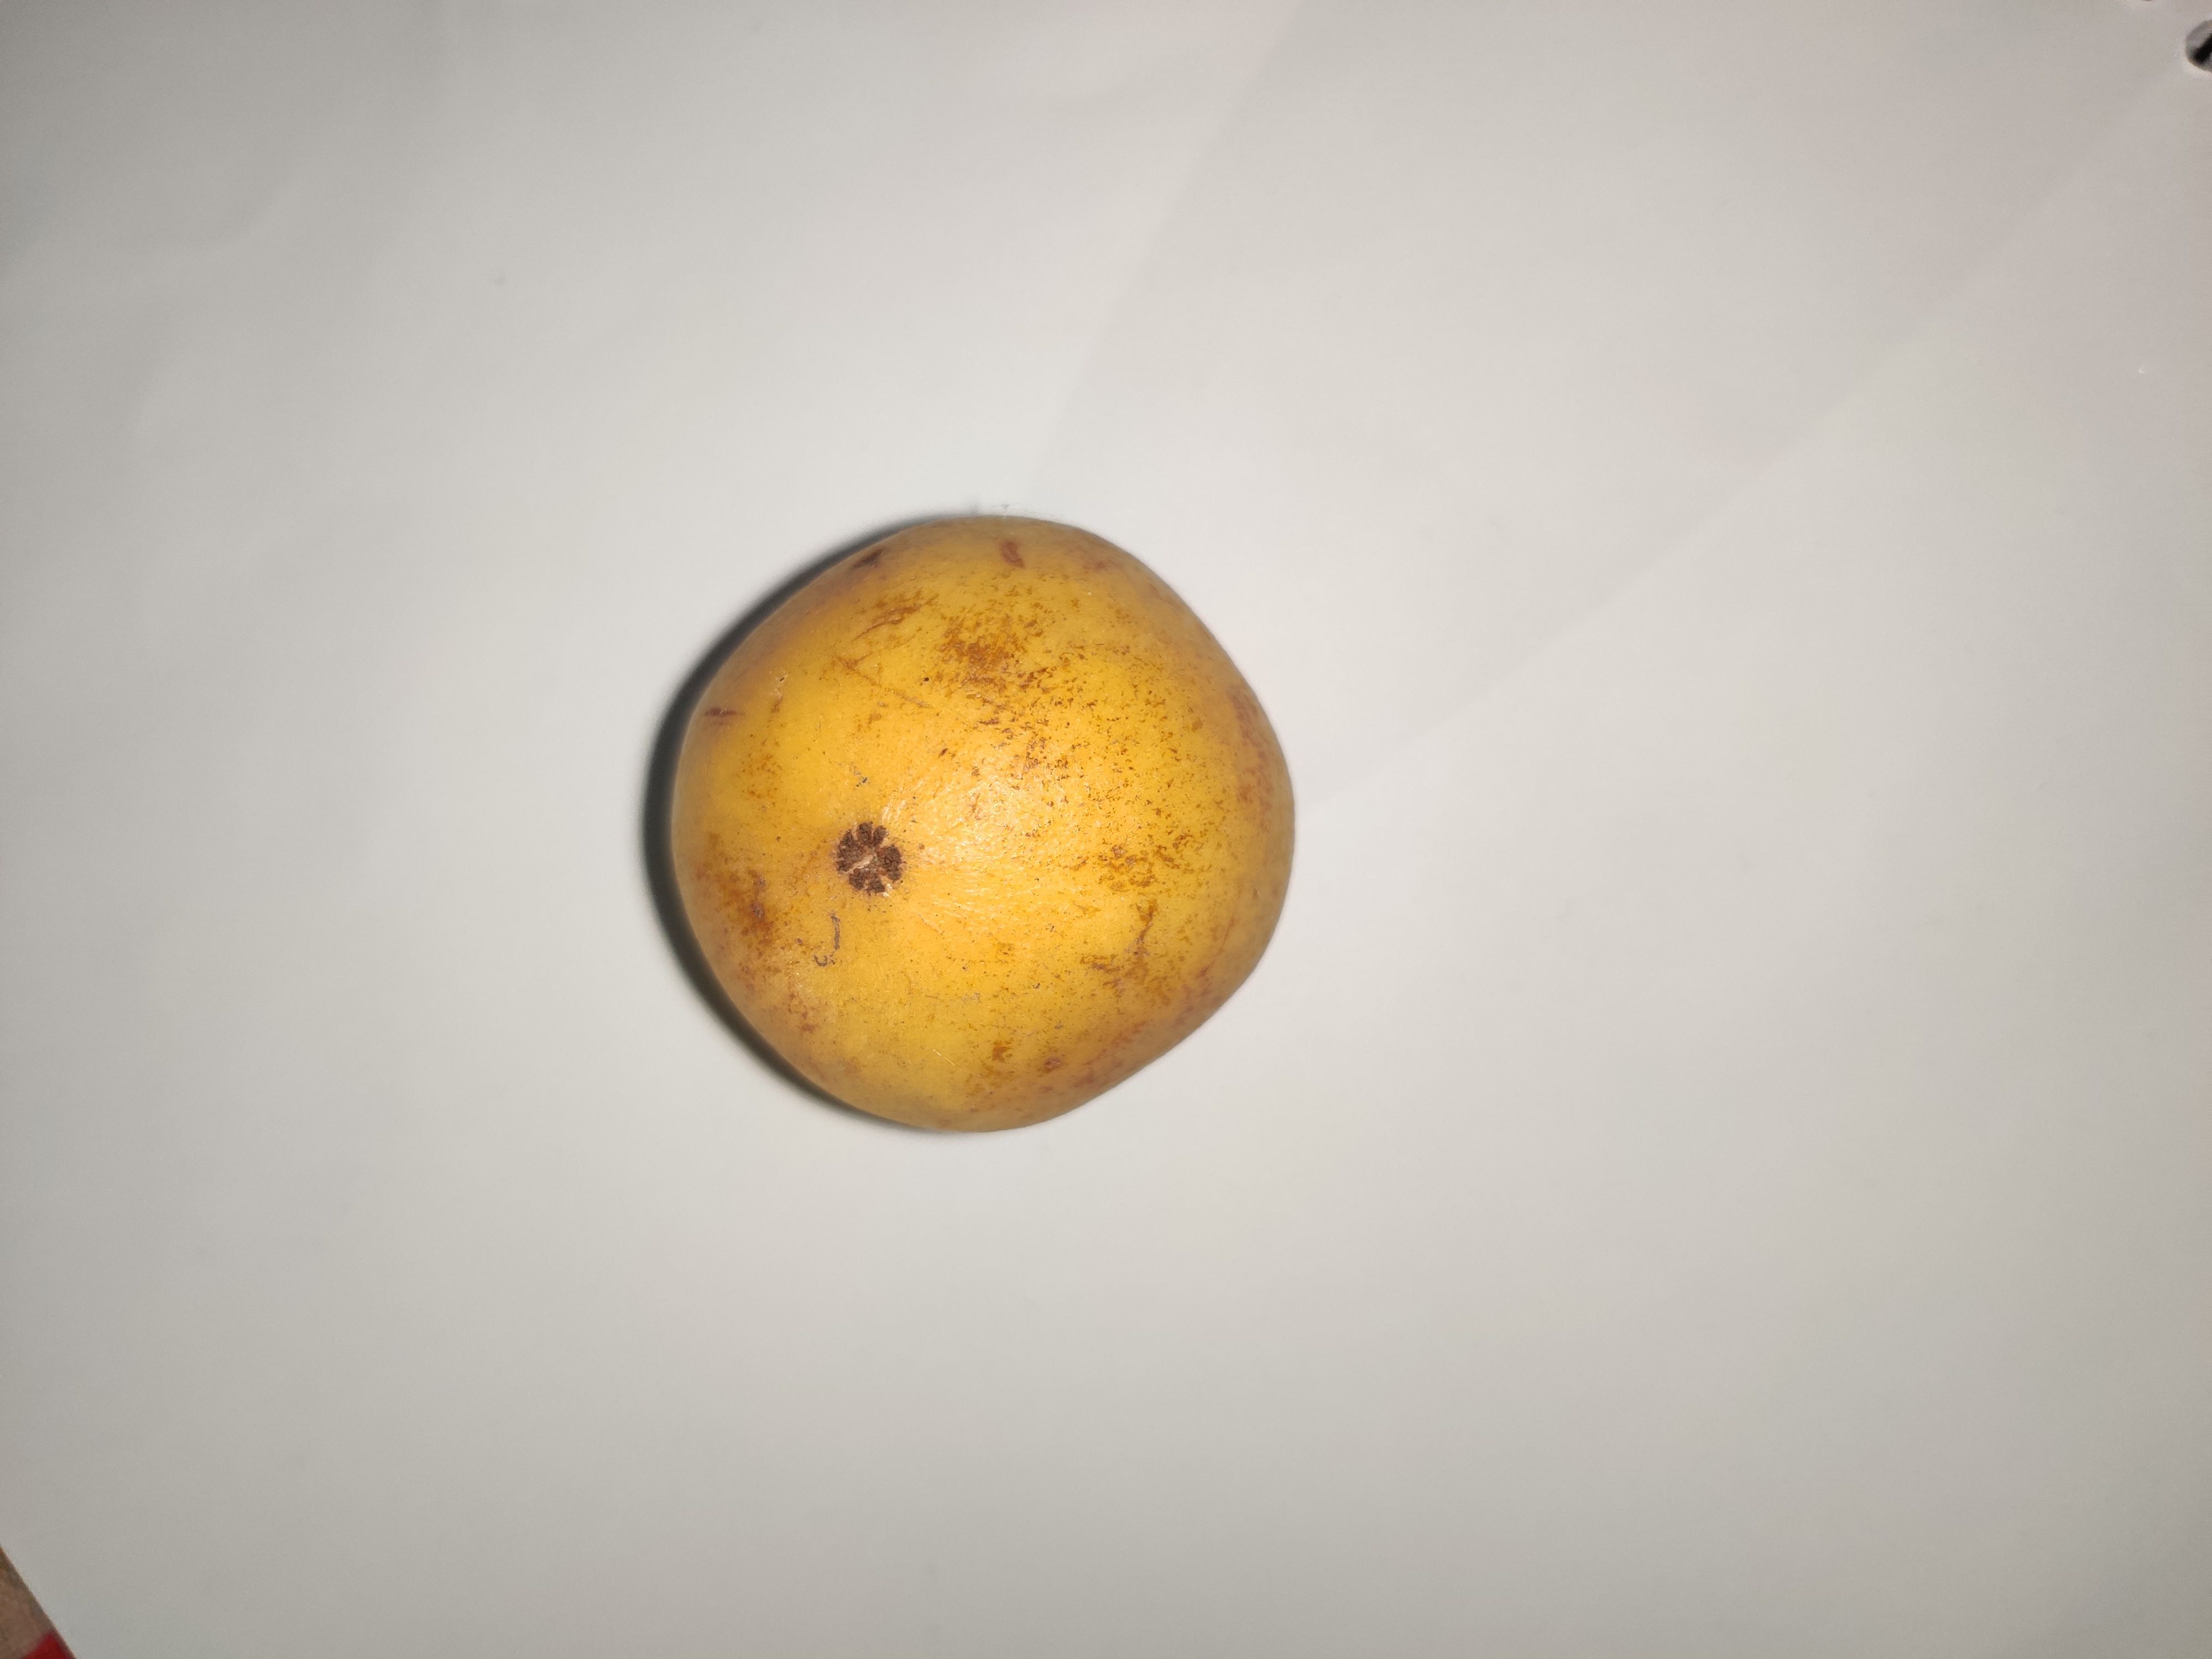
Fruit: burmese-grape
Grade: 2nd-grade